Sri Lankan diaspora

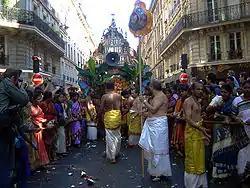
Celebrations of Ganesh by the Sri Lankan Tamil community in Paris, France

Ceylonese Tamils made up an overwhelming majority in the civil service of British Malaya and Singapore prior to independence. It was in Malaysia and Singapore, that the term Ceylonese and Jaffnese were popularly used by the Sri Lankan Tamils to differentiate themselves from the larger Malaysian Indian population who were predominantly of Tamil origin.